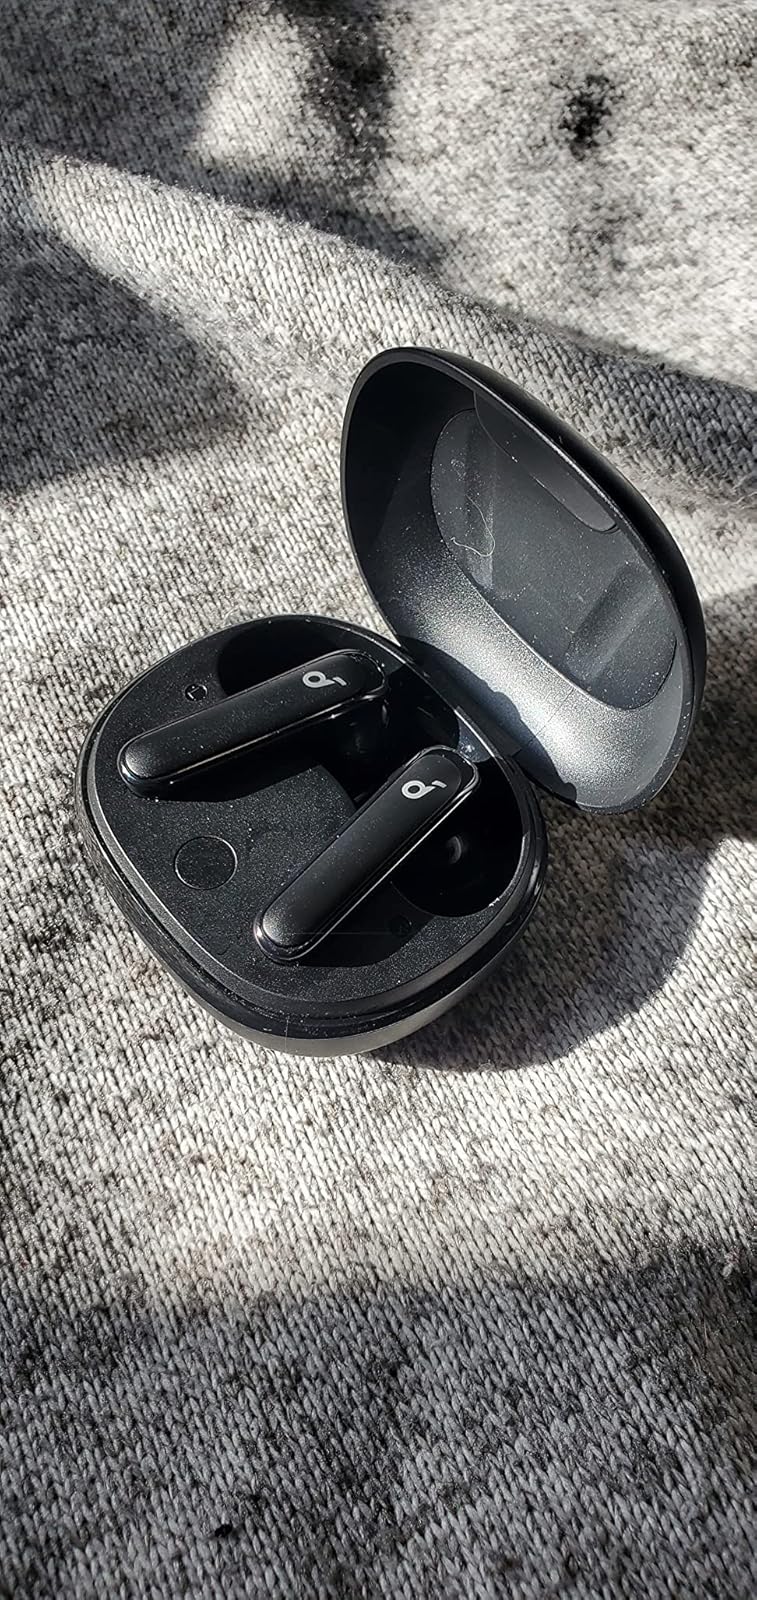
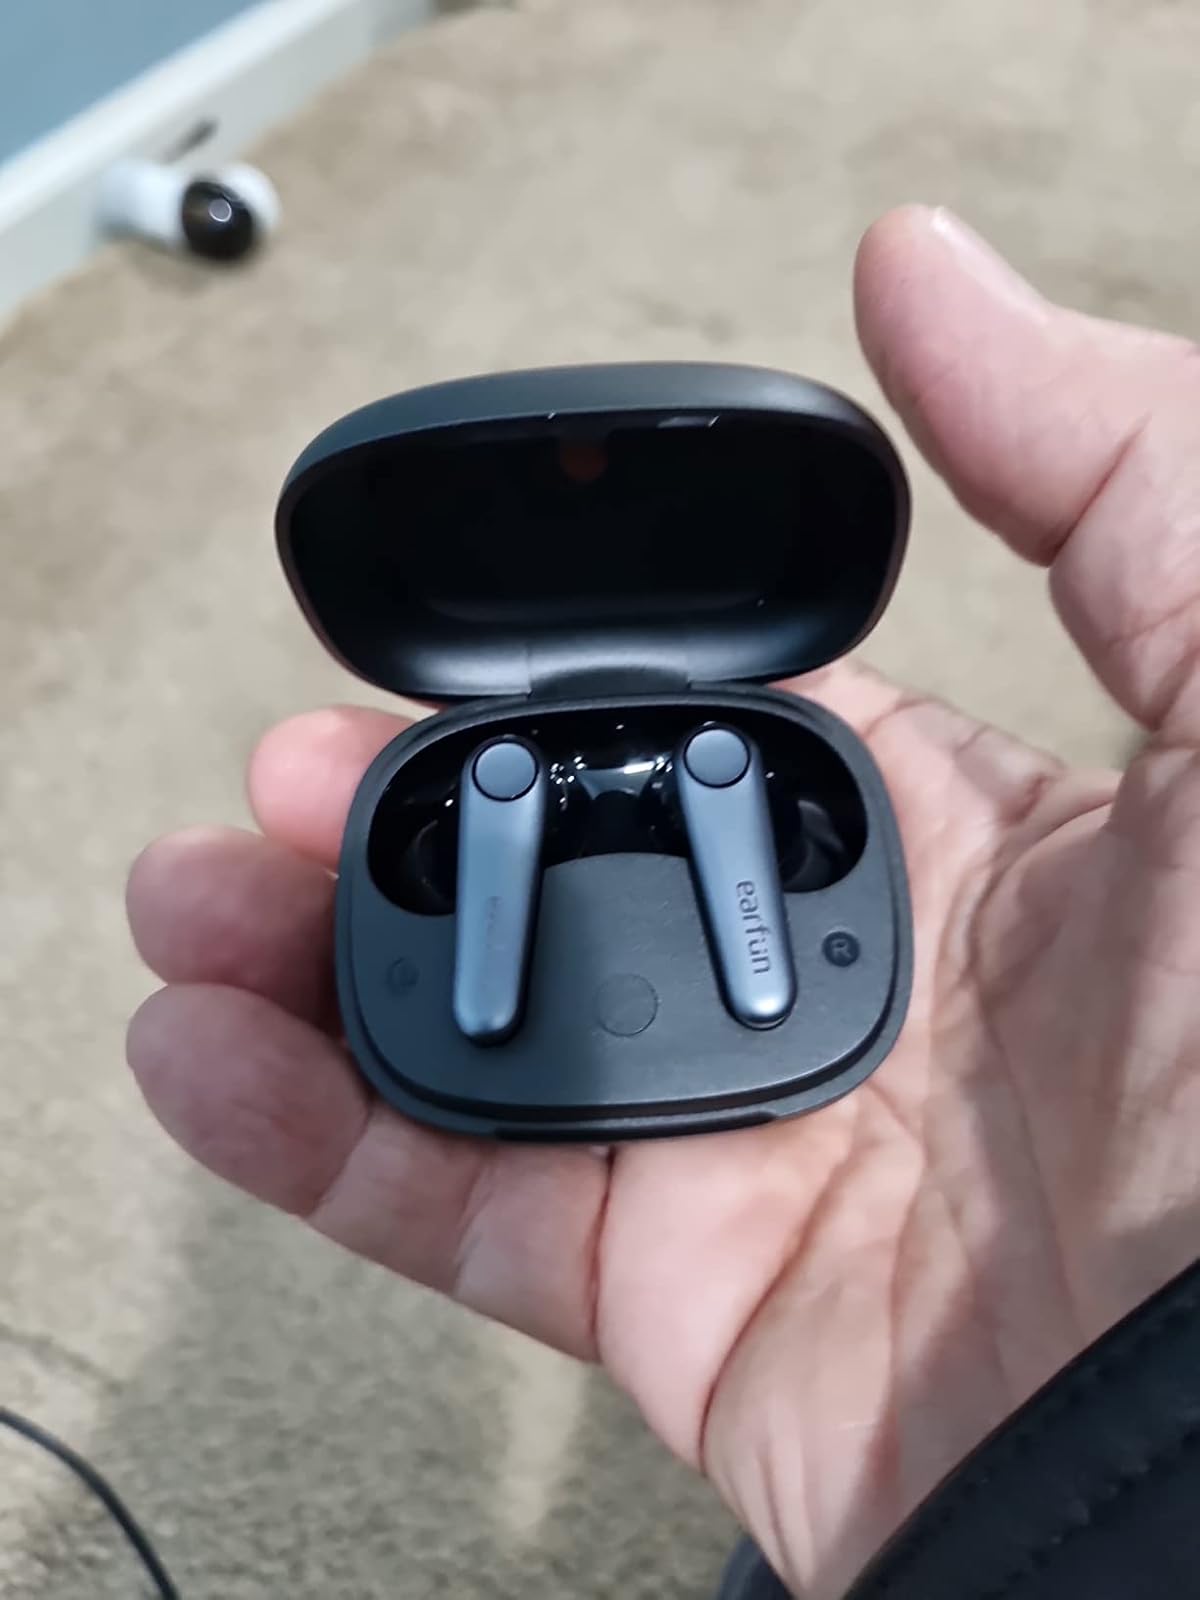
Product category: earbuds
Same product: no